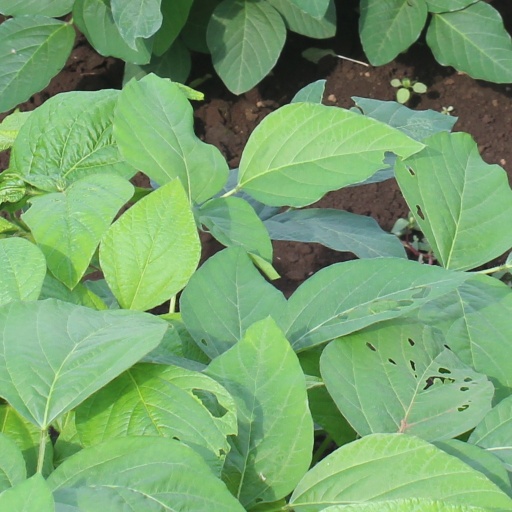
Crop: soybean